Mark Sainsbury (broadcaster)

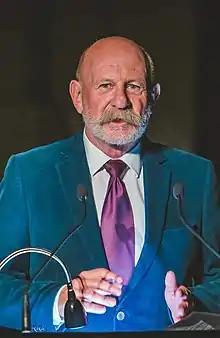
Sainsbury in 2022

Gregory Mark Sainsbury (born 1956) is a New Zealand journalist and broadcaster. He was the political editor for "ONE News" from 2000 to 2005 and presented TVNZ's daily current affairs programme "Close Up" from 2007 to 2012. Sainsbury was also a presenter with Radio Live from 2016 to 2019.